Vengeance Is a Dish Served Cold

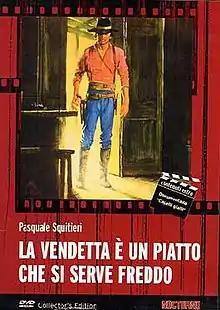
Film poster

Vengeance Is a Dish Served Cold, also known as Death's Dealer, is a 1971 Italian Western film directed by Pasquale Squitieri and starring Klaus Kinski.